Sept-Îles Lighthouse

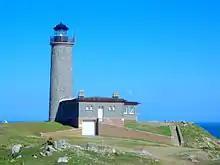
Sept-Îles Light, 2013

The Sept-Îles Lighthouse is an active lighthouse in Perros-Guirec, (Côtes-d'Armor) France, located on the "Île aux moines", an island of the Sept-Îles archipelago in the English Channel. The island is accessible, but the lighthouse is closed to the public.